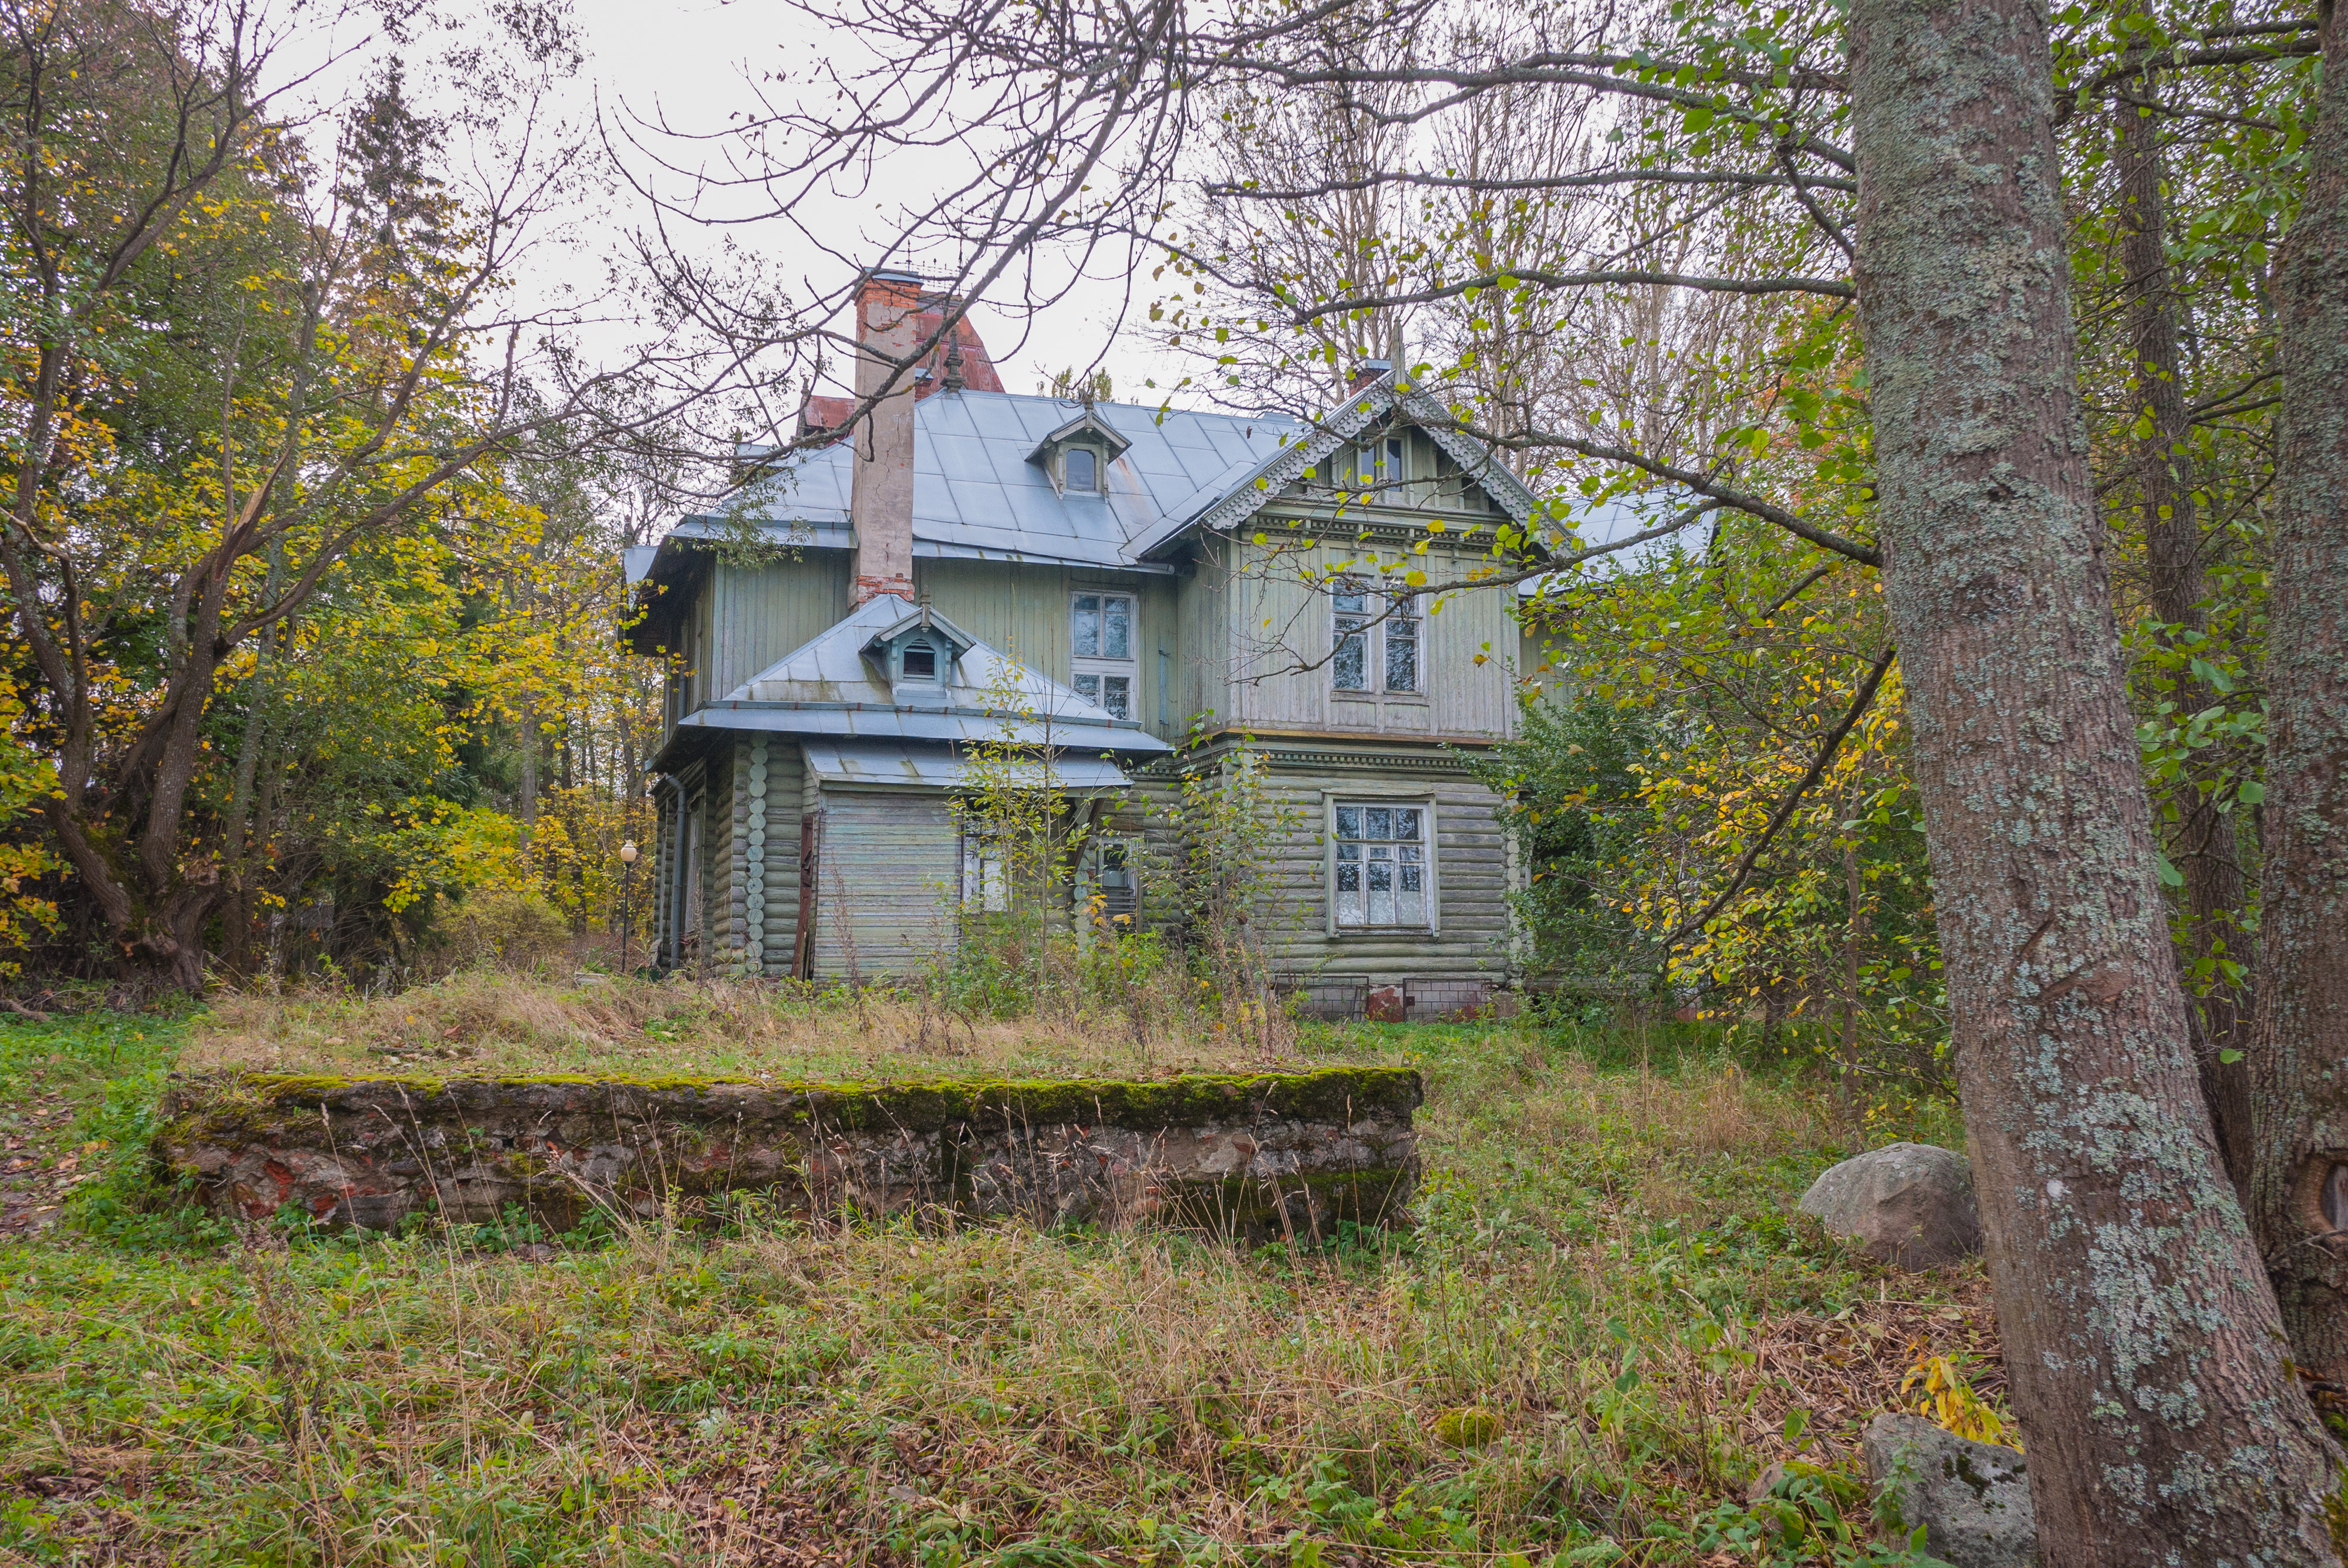
image, house, property, tree, home, estate, building, rural area, real estate, cottage, forest, architecture, plant, woodland, land lot, roof, farmhouse